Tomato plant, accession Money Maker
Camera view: bottom (45 deg); turntable rotation: 270 degrees
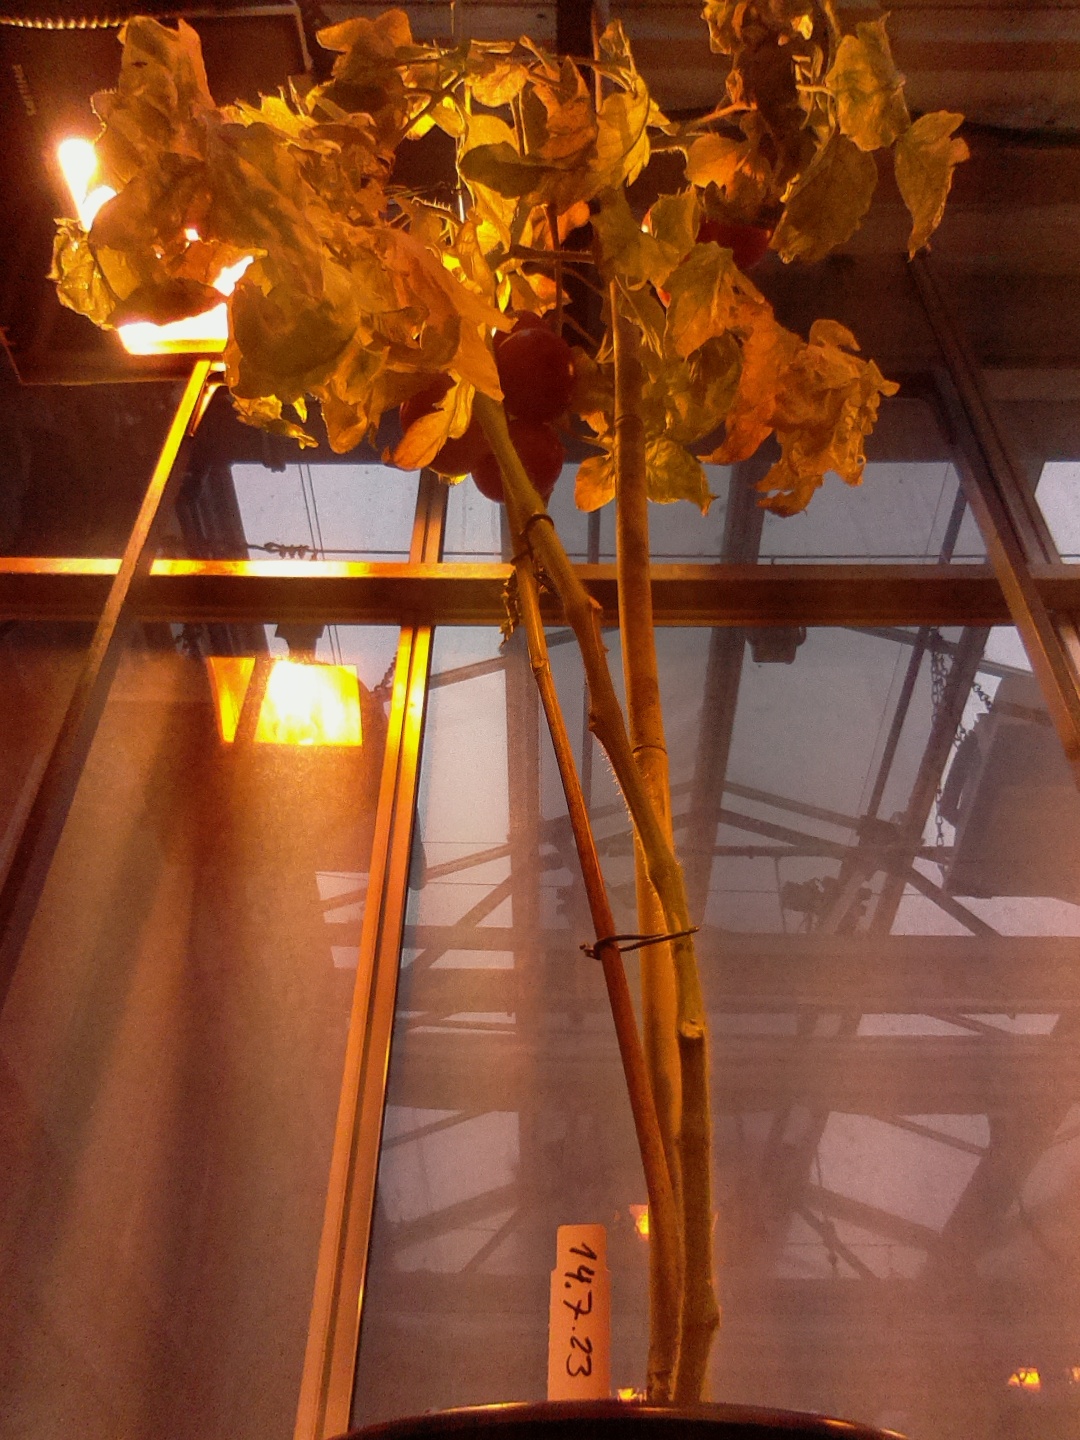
BBCH growth stage 88: 80%-90% of fruits show typical fully ripe color